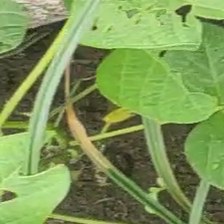
Weed species: Lavhala_(Cyperus_Rotundus)